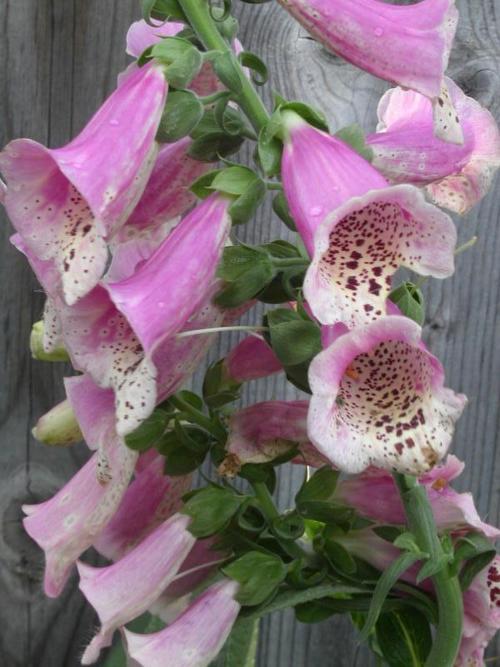
Label: foxglove